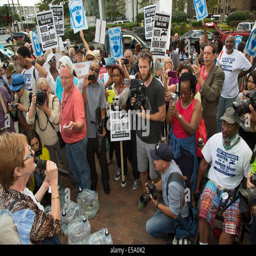
a delegation delivered water as a protest against the city 's